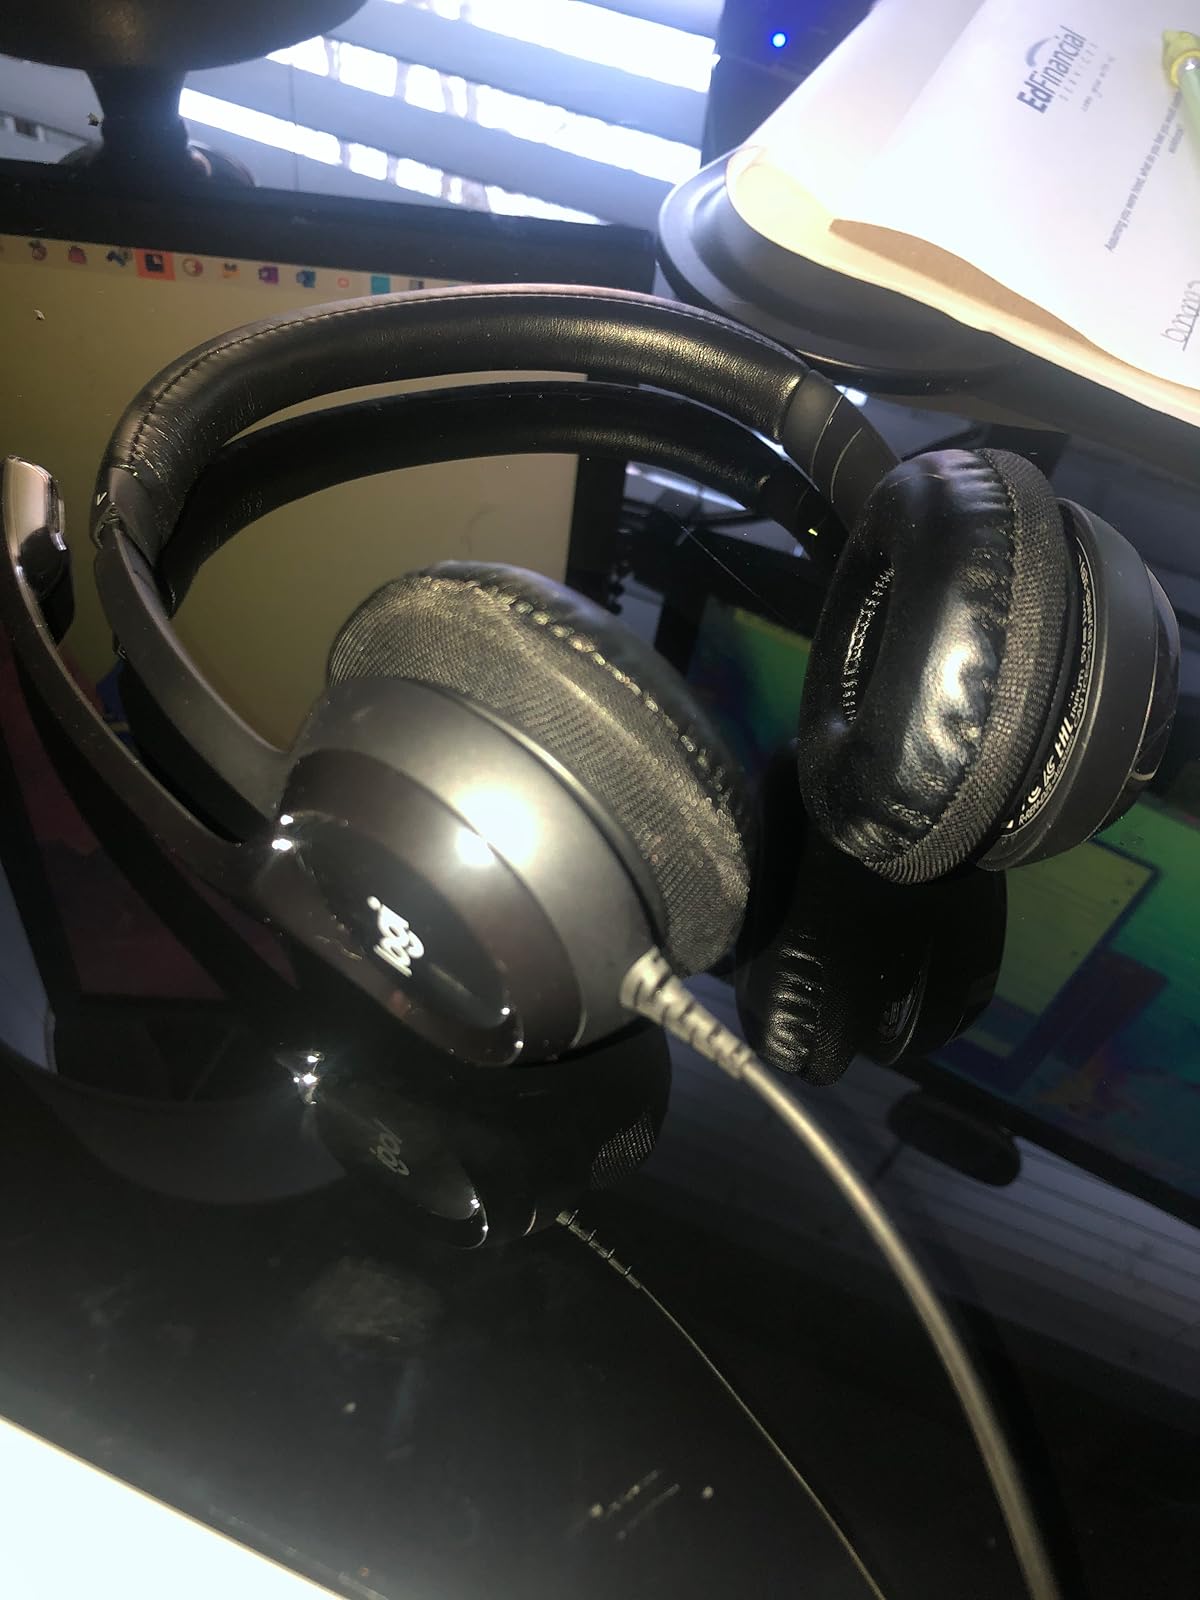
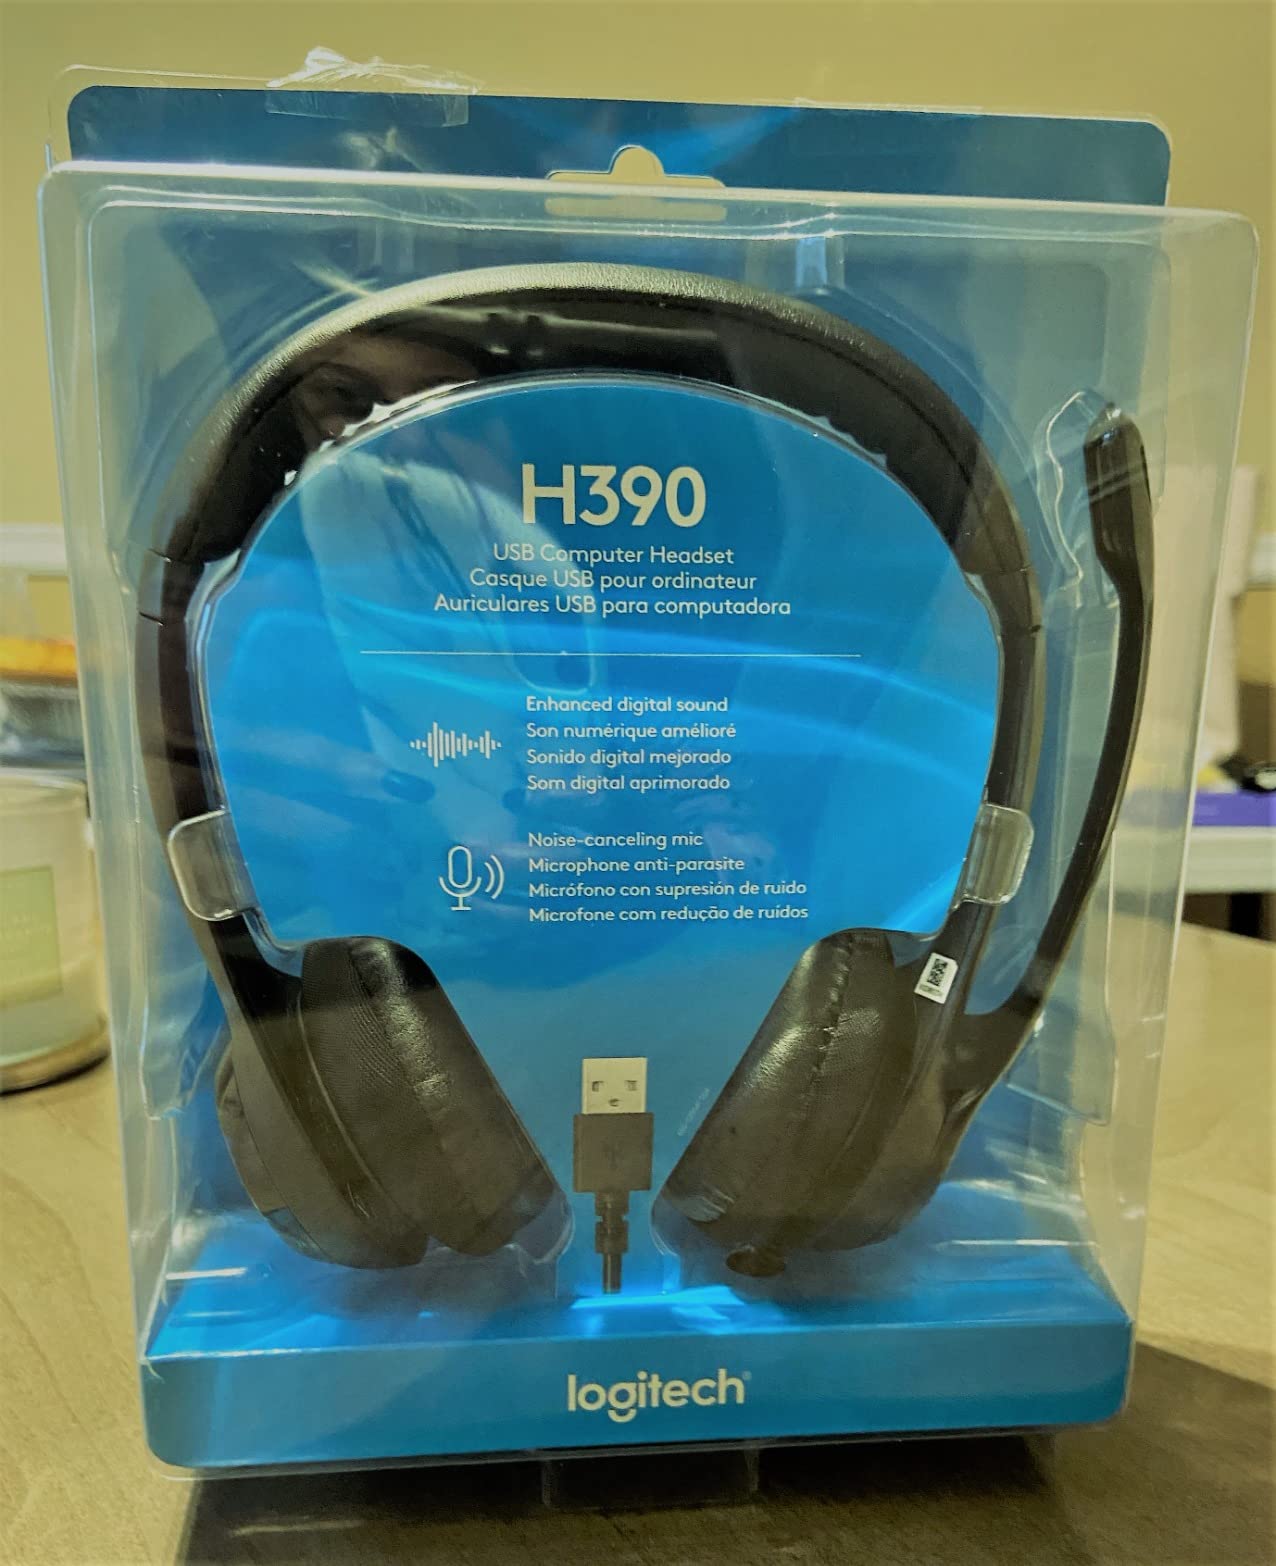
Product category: headphones
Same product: yes